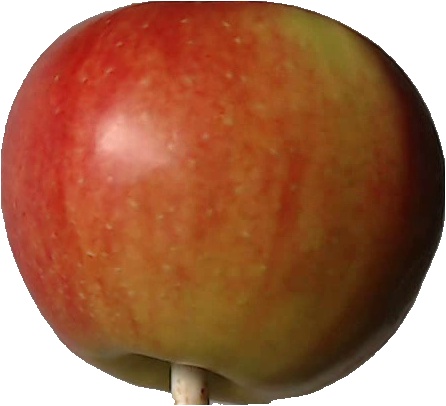
Label: apple_red_2